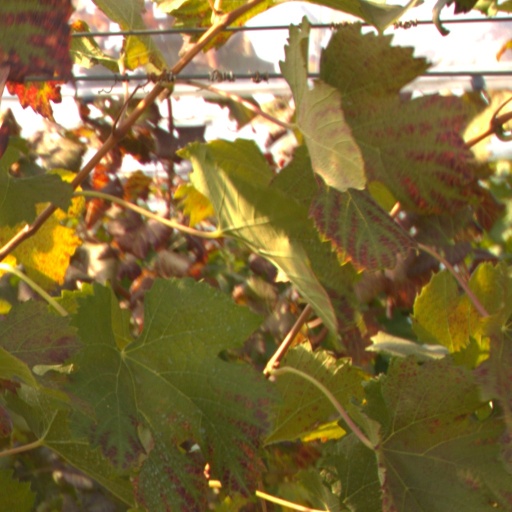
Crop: grape